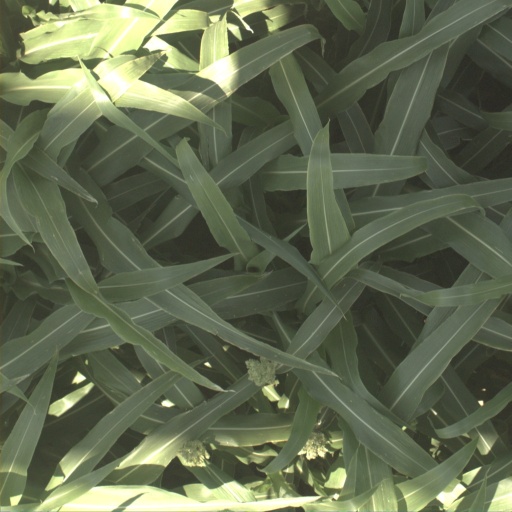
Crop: sorghum